Cheminova

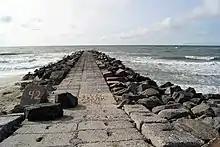
Høfde 42 at Harboøre Tange

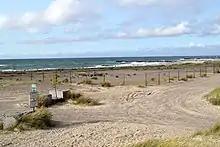
Chemical dump at Harboøre Tange

Cheminova's early operations left significant soil contamination at both the Mørkhøj and Måløv sites.